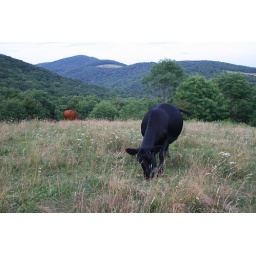
cow in field